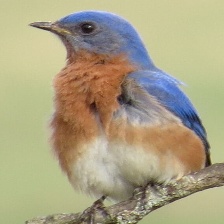
Species: EASTERN BLUEBIRD
Scientific name: SIALIA SIALIS